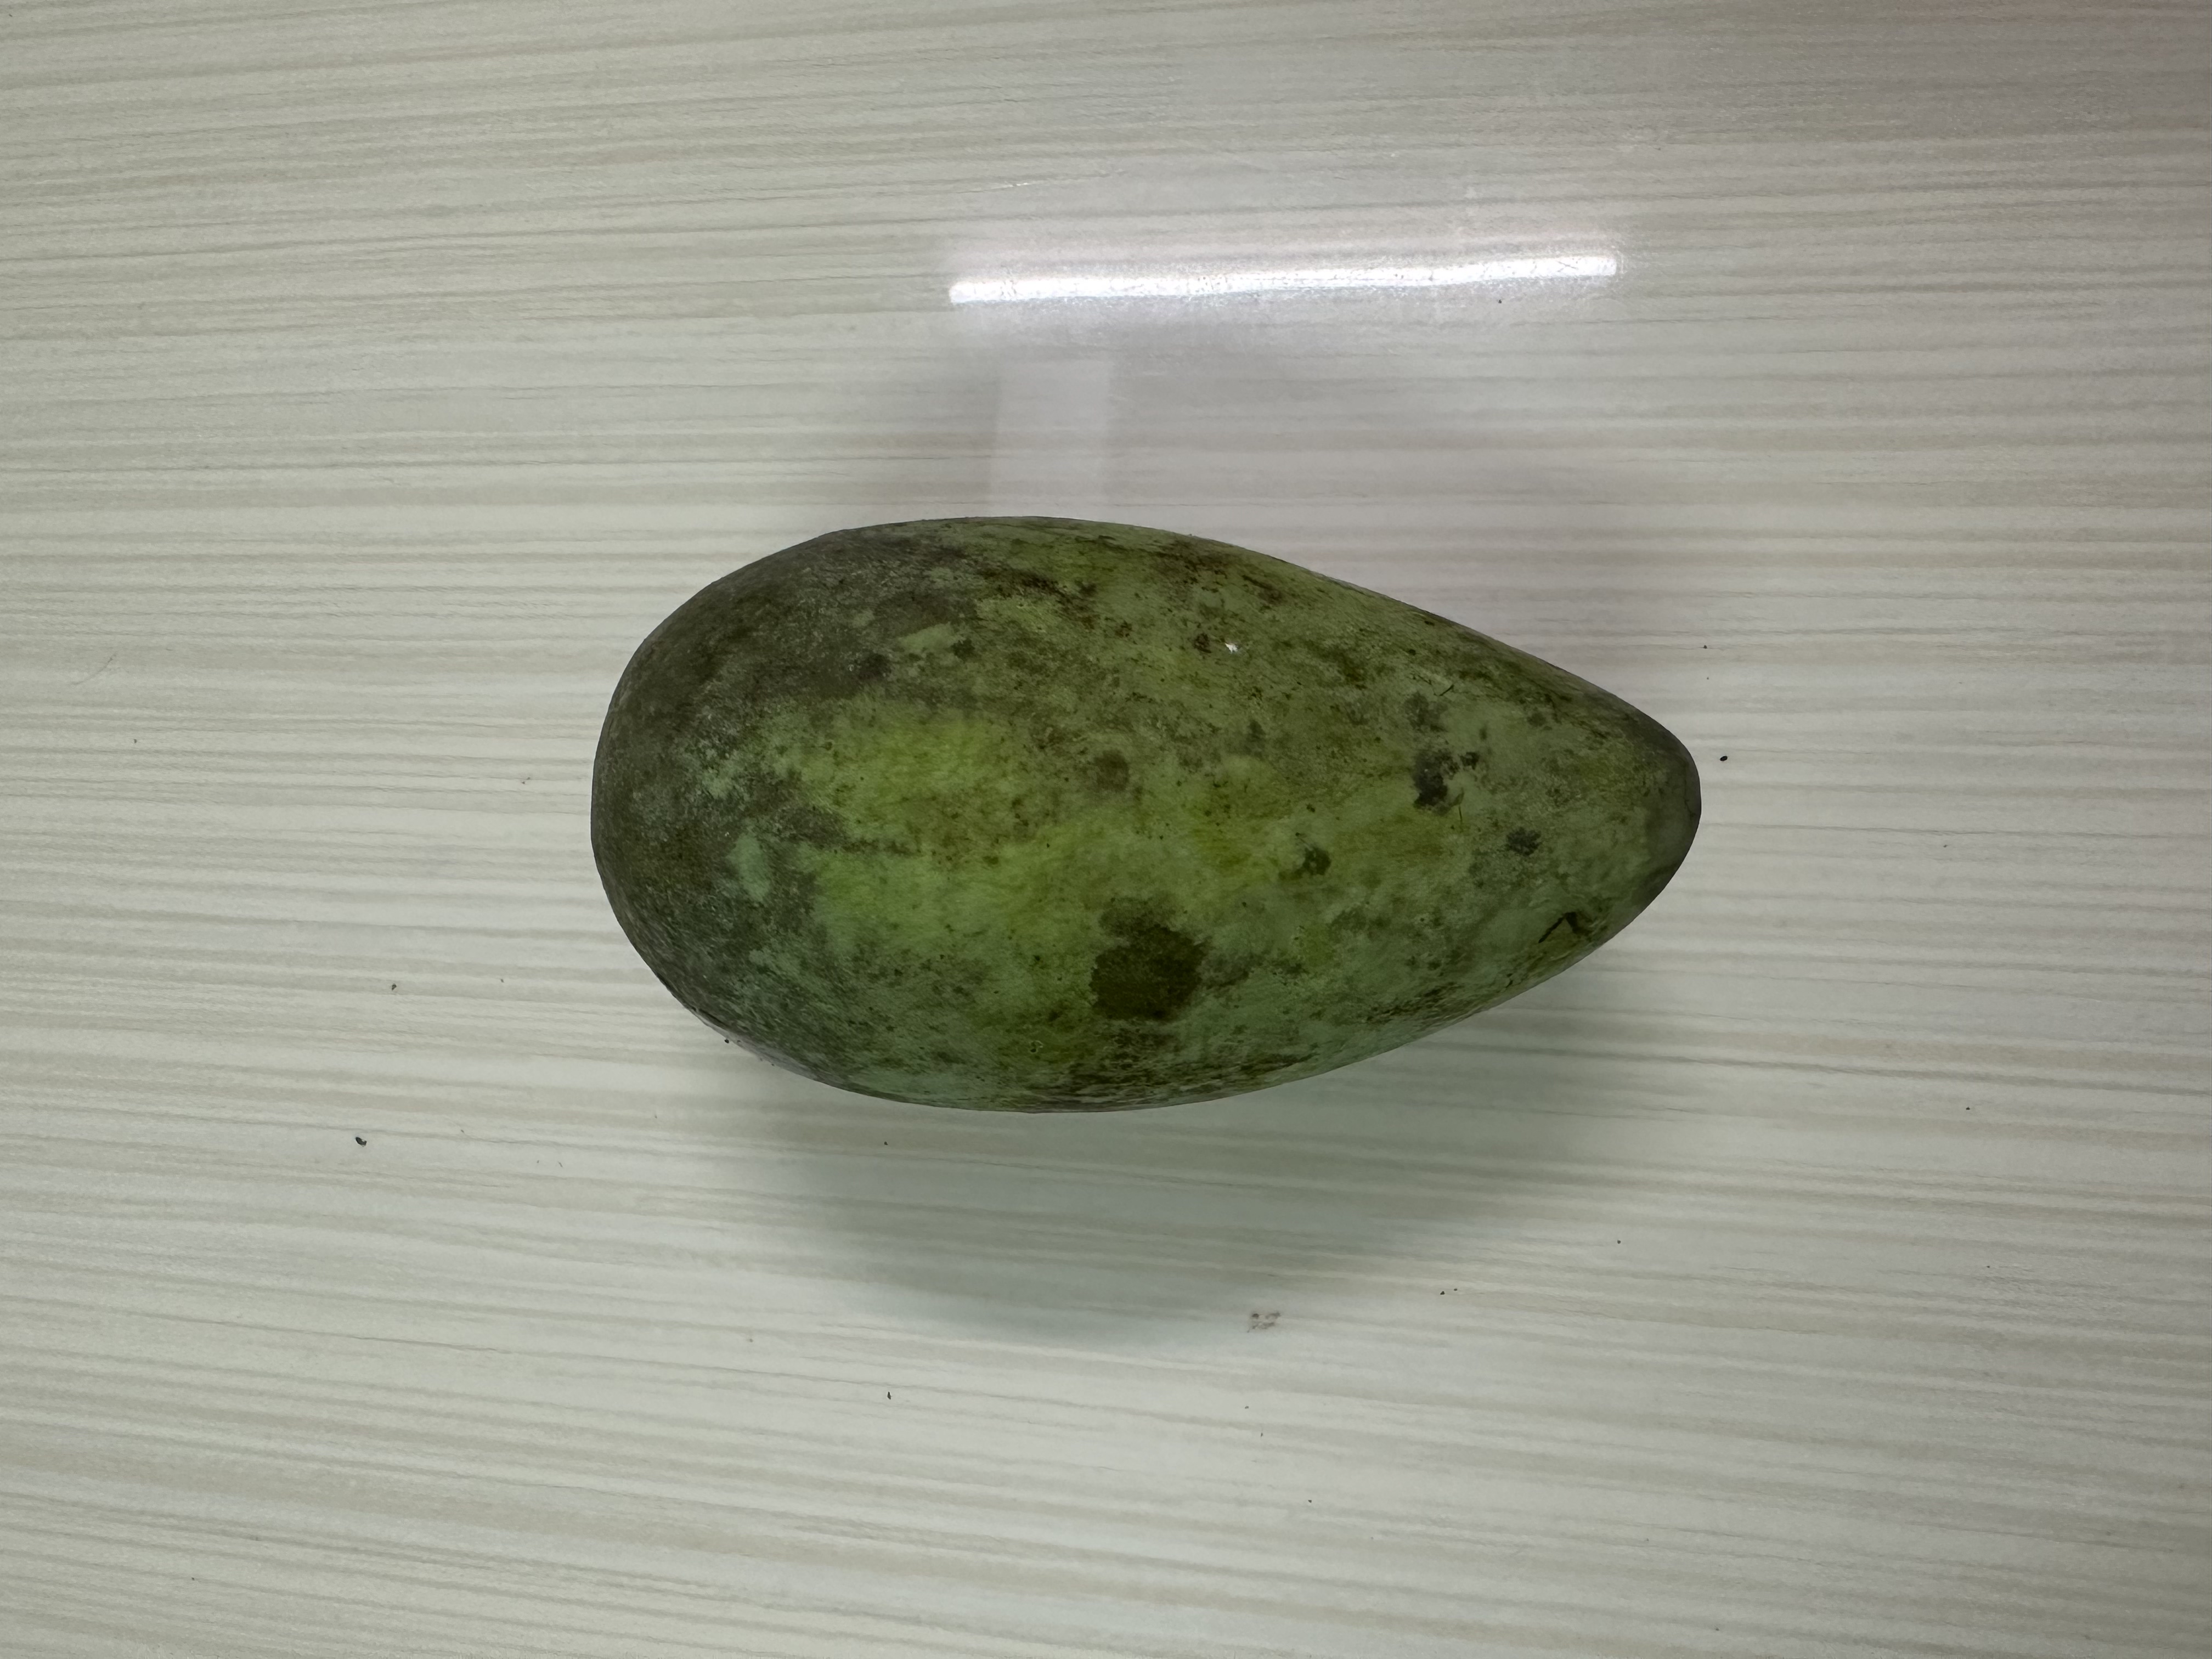
Mango variety: Katimon